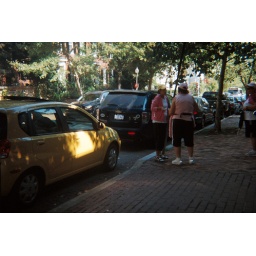
The crazy lady in the yellow car that followed the walkers along the route all three days. She was great!